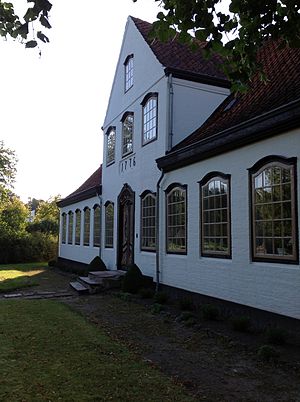
Fredede bygninger i Sønderborg Kommune
Slotspræstegården i Augustenborg
Denne liste over fredede bygninger i Sønderborg Kommune viser alle fredede bygninger i Sønderborg Kommune, bortset fra kirker. Listen bygger på data fra Kulturarvsstyrelsen.